Downrange (film)

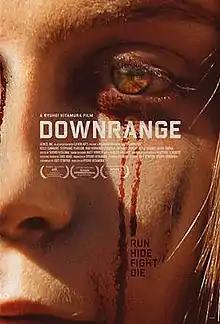
Theatrical release poster

Downrange is a 2017 survival horror film written and directed by Ryuhei Kitamura. It stars Kelly Connaire, Stephanie Pearson and Rod Hernandez. The plot concerns a group of friends on a road trip who all become the target of a distant sniper.